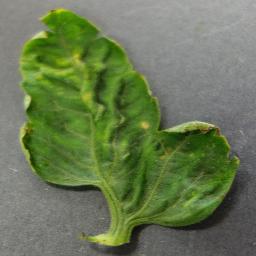
Label: Tomato___Tomato_Yellow_Leaf_Curl_Virus